Malacañang Palace

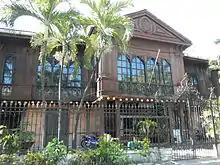
The "Bahay Ugnayan", a Spanish colonial house now used as an office

On the other side of the palace grounds, beyond the president's residence is the New Executive Building. This was the administration building of San Miguel Corporation until it was bought by the government. President Manuel L. Quezon first proposed the purchase of the nearby San Miguel Brewery as additional office space in 1936. President Ferdinand E. Marcos initiated plans to transform it into an integral part of the palace, the former San Miguel Brewery buildings were demolished upon the expansion in 1978–79, paving way to a park near the San Miguel Church. However, it was in 1989 under President Corazon C. Aquino that its reconstruction and refurbishing as the New Executive Building took place.